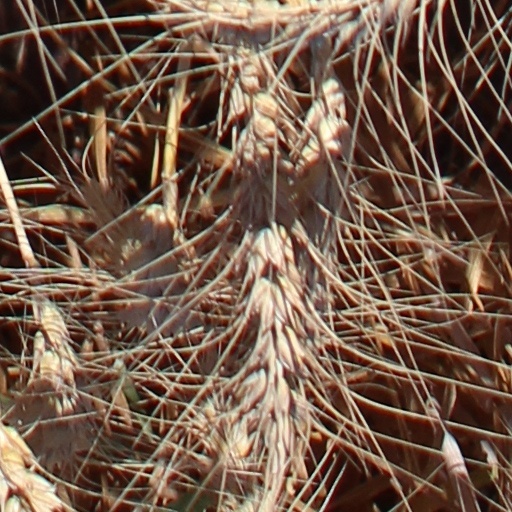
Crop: wheat